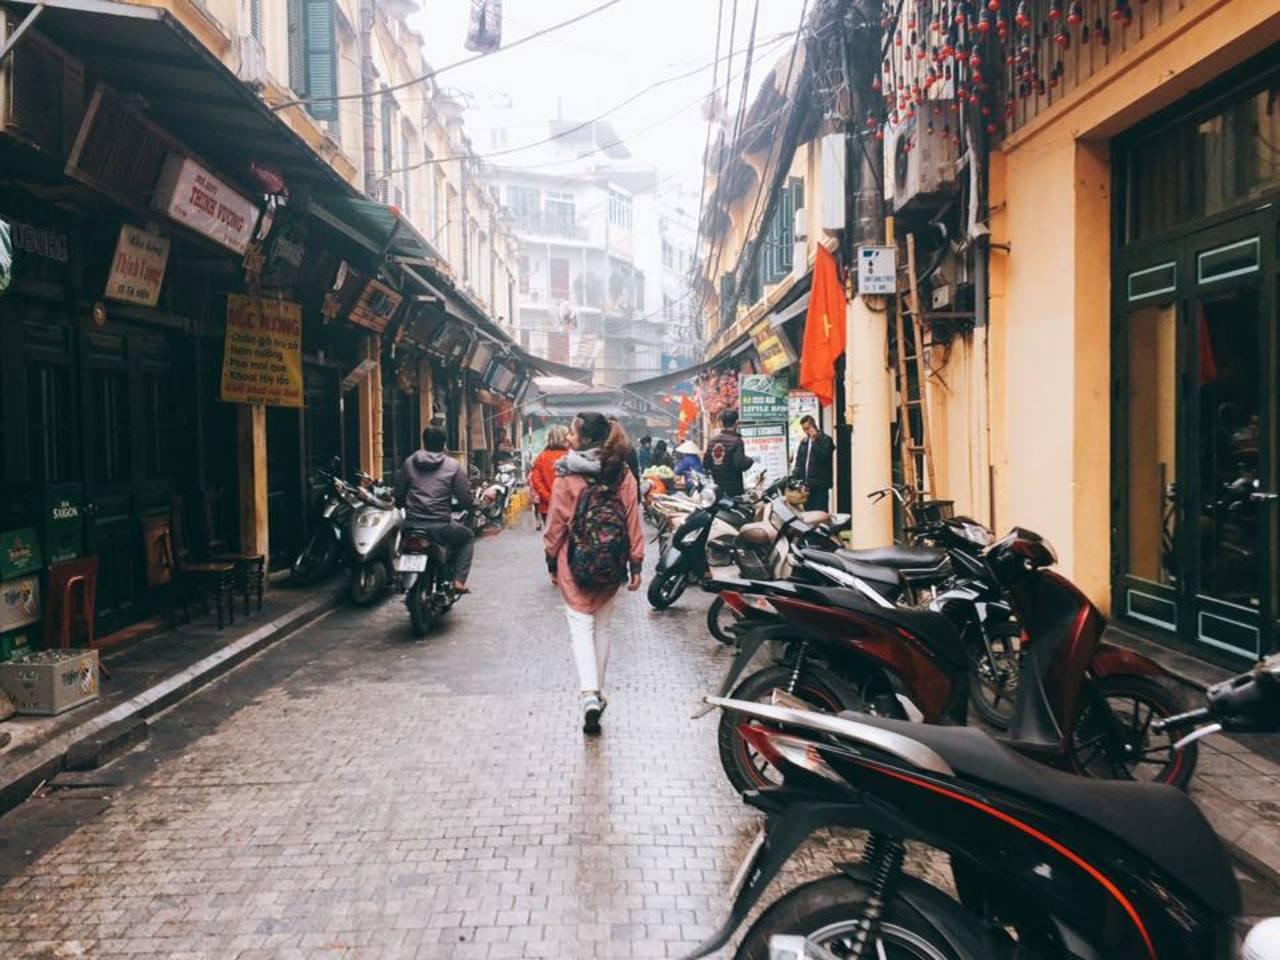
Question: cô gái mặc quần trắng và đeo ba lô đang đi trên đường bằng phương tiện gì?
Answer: cô ấy đi bộ